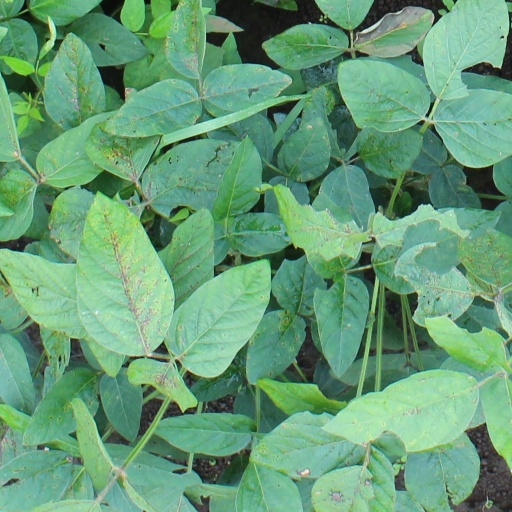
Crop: soybean